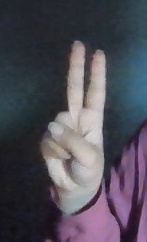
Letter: taa